Mark Few

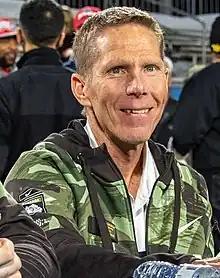
Few in November 2022

Mark Norman Few (born December 27, 1962) is an American college basketball coach who has been the head coach at Gonzaga University since 1999.